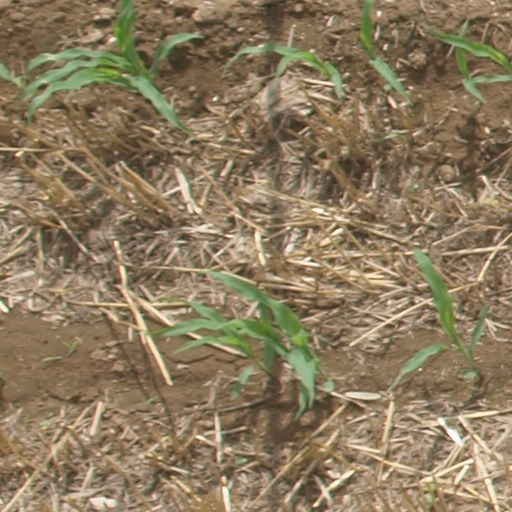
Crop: maize; corn